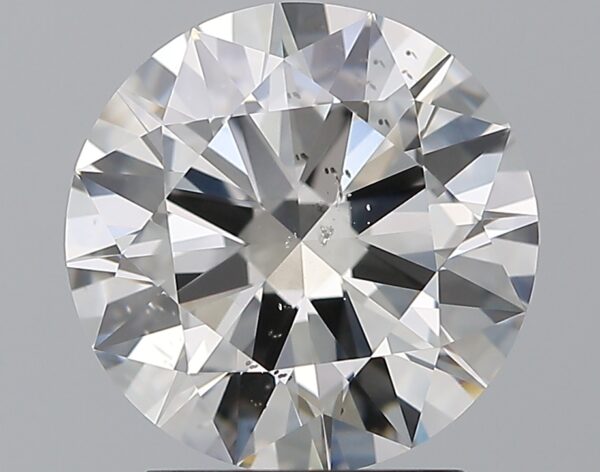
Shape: round
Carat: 2.39
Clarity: SI1
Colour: G
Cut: EX
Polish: EX
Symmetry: EX
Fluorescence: ST
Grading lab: GIA
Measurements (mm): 8.68 x 8.72 x 5.16